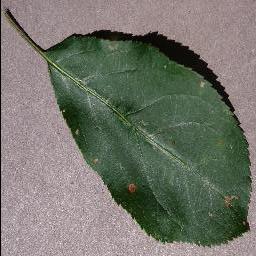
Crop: apple
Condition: black_rot